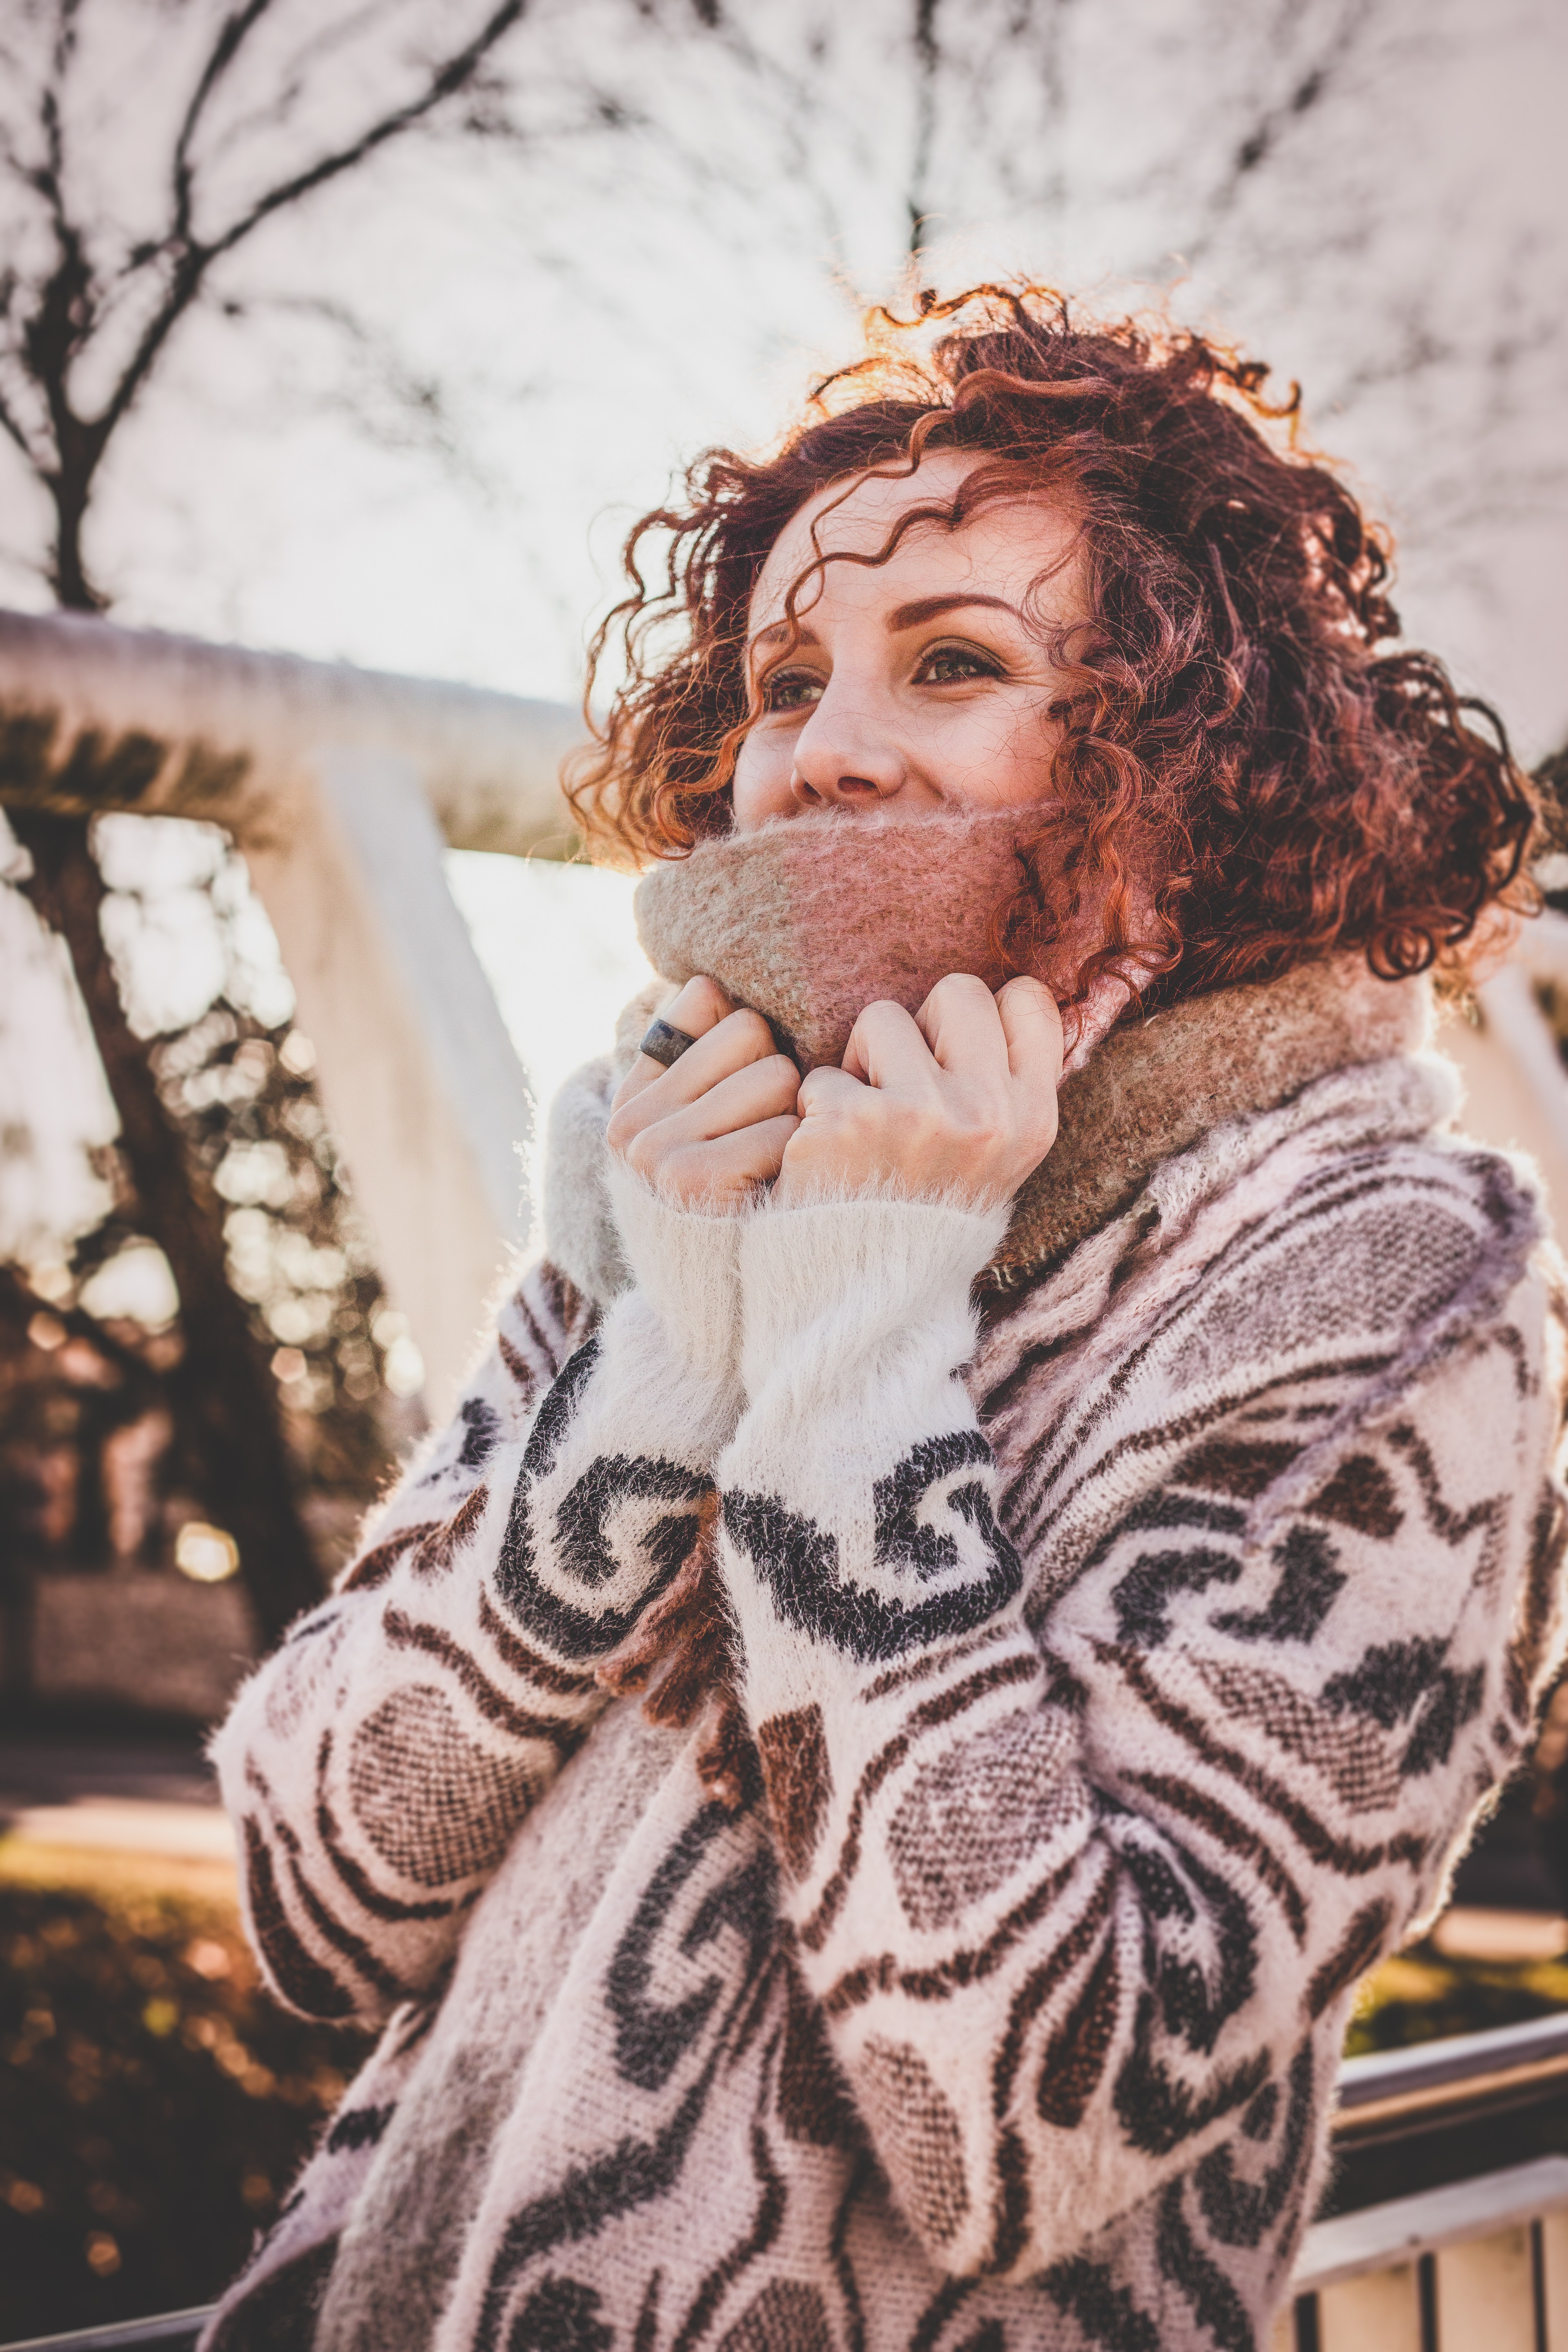
hair, beauty, nose, eye, photography, long hair, outerwear, textile, portrait, portrait photography, brown hair, style